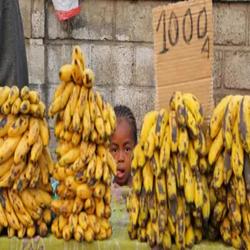
Label: Banana